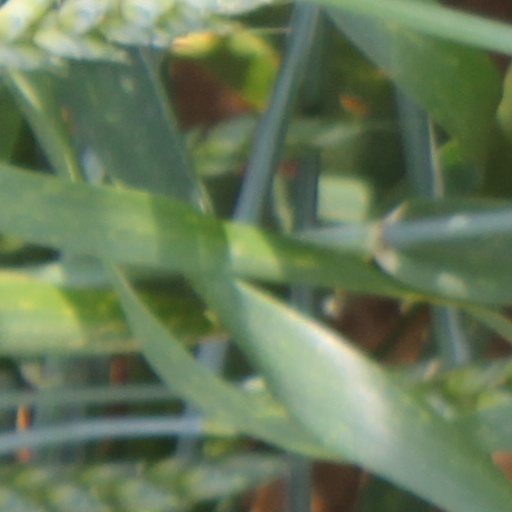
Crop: wheat